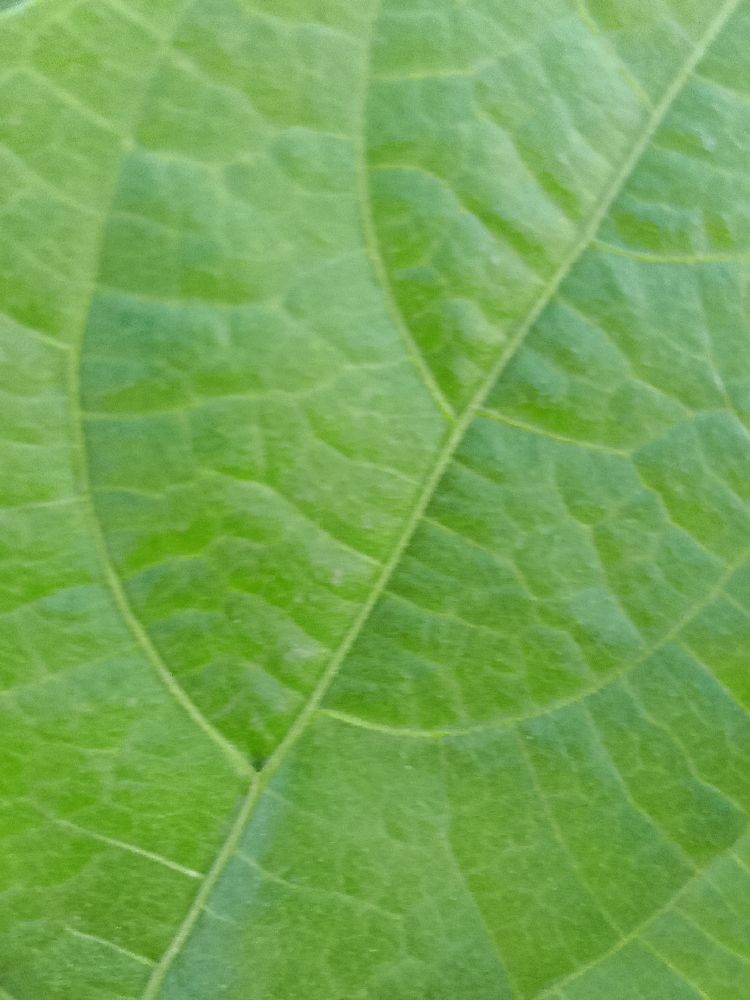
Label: healthy